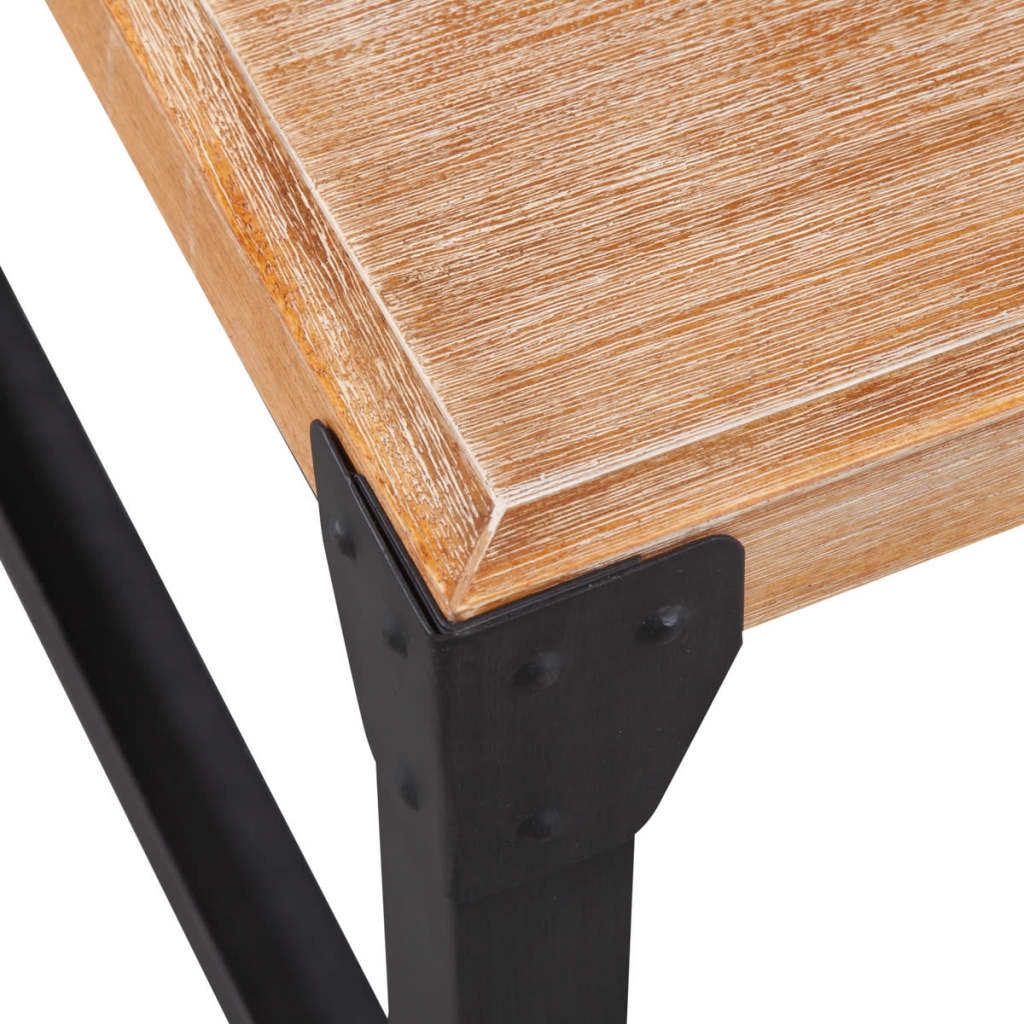
vidaXL Three Piece Living Room Furniture Set Solid Acacia Wood
Category: Furniture > Furniture Sets